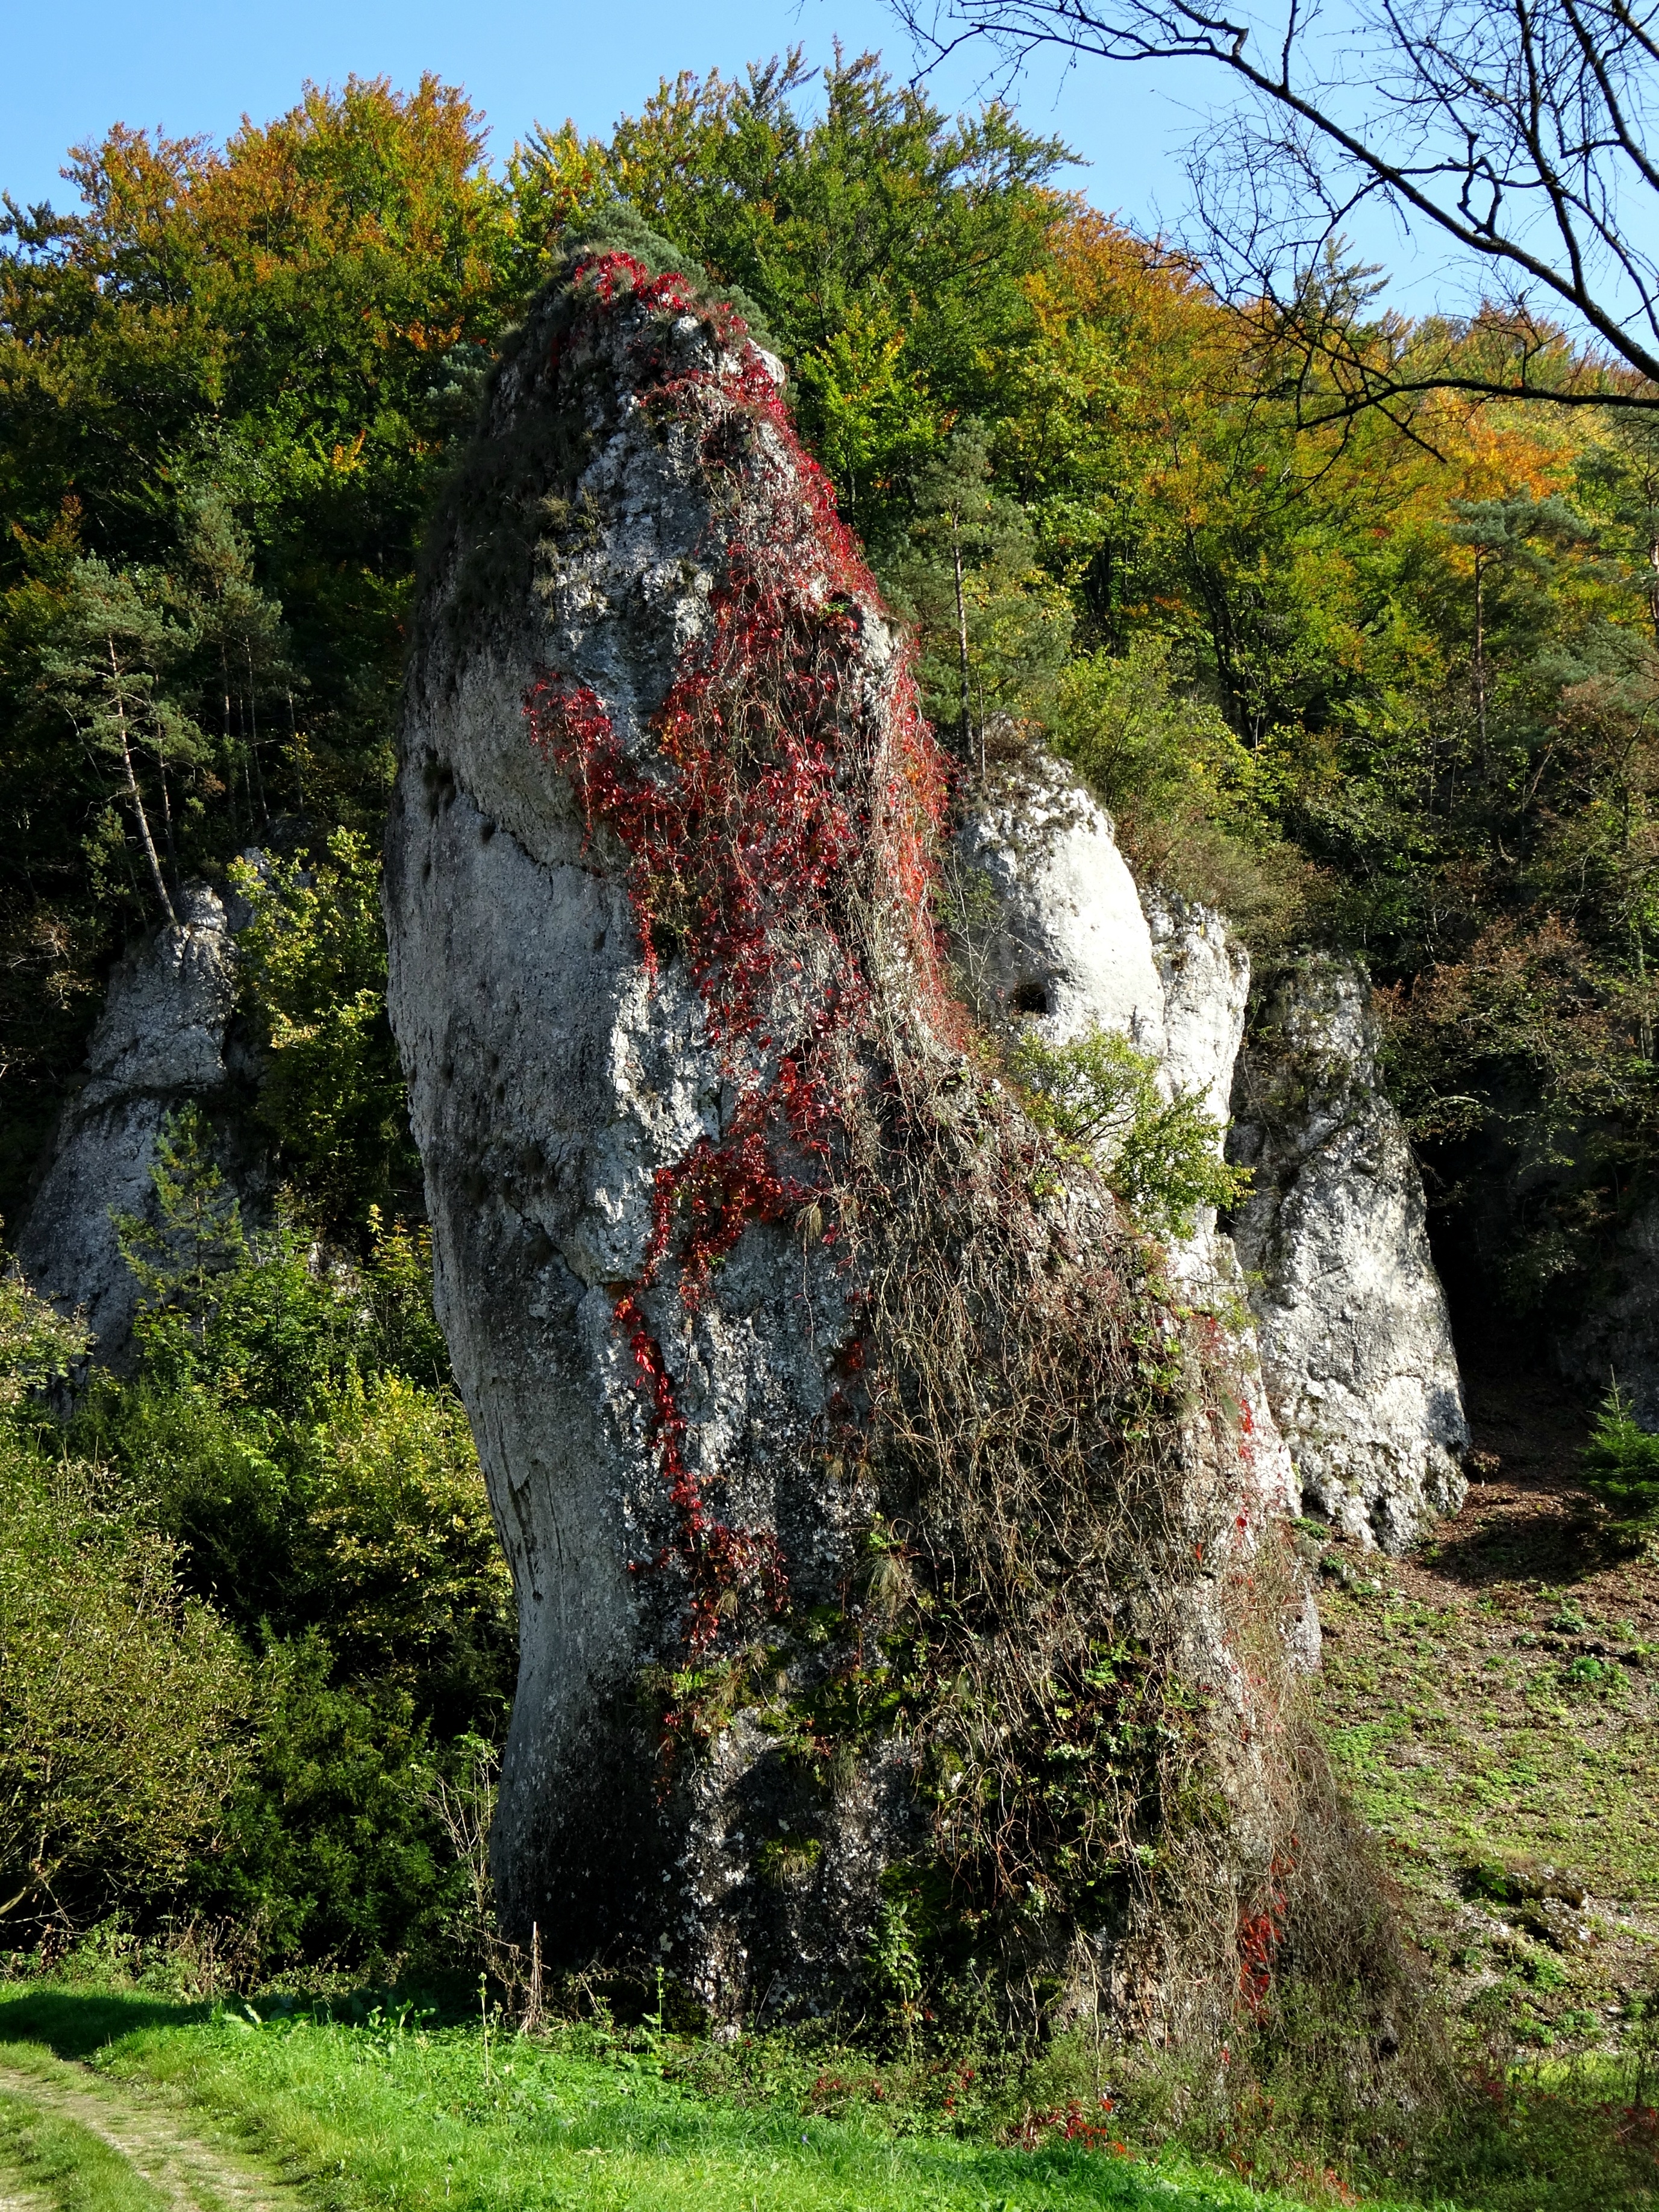
landscape, tree, nature, rock, plant, leaf, flower, autumn, botany, garden, tourism, terrain, ruins, shrub, poland, colored, autumn gold, the national park, the founding fathers, rural area, woody plant